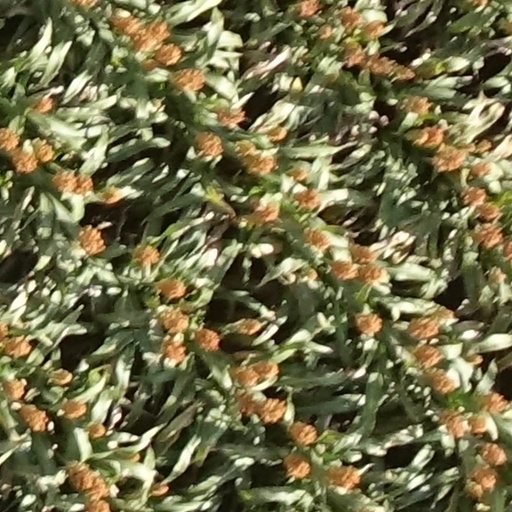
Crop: sorghum